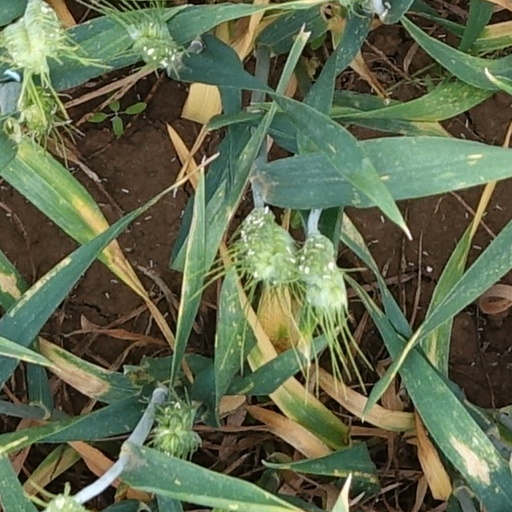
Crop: wheat